N-655 National Highway

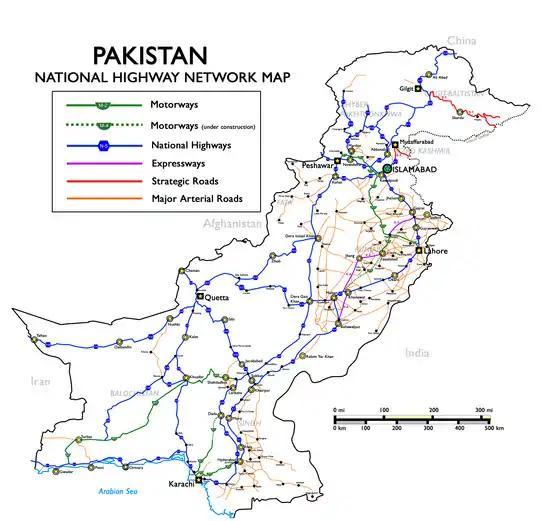
Map of National Highways of Pakistan

The N-655 or National Highway 655 (Urdu: ) is a national highway in Pakistan which extends from Ratodero to Naudero in Sindh province. Its total length is 18 km and is maintained by the National Highway Authority.